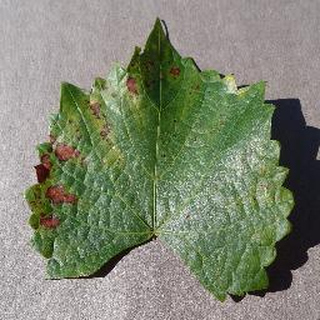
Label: grape_esca_black_measles